Francesco Acerbi

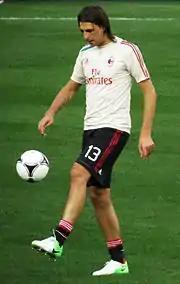
Acerbi training with Milan in 2012

Acerbi debuted for Milan in its 3–1 win over Bologna, though he failed to gain a stable place in starting line-up and left the club during the winter transfer window.